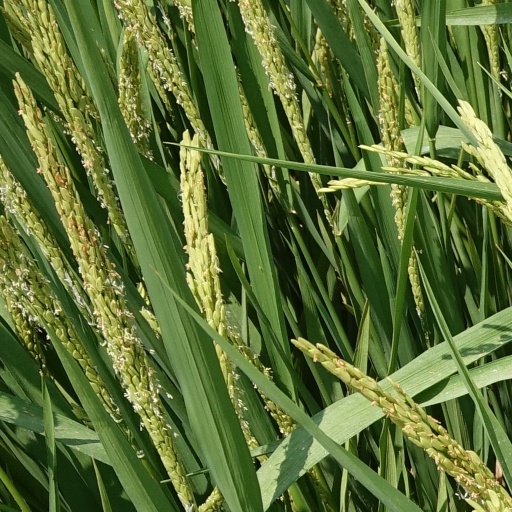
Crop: rice